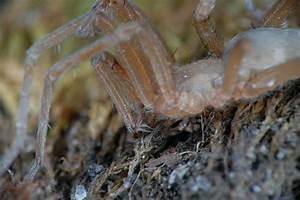
Label: ragno